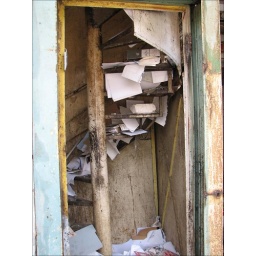
The old wholesale fruits and vegetables market in the middle of Tel Aviv was closed a few months ago